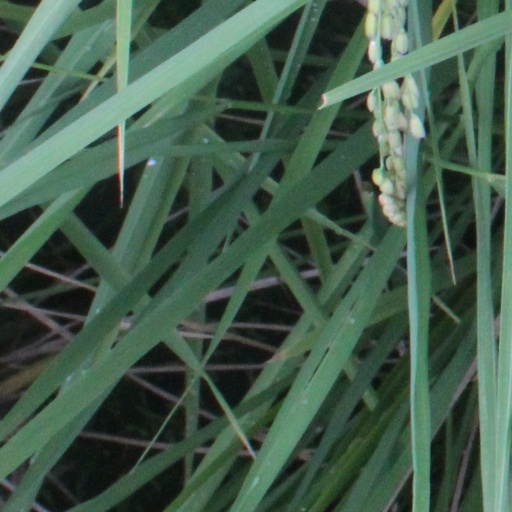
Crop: rice